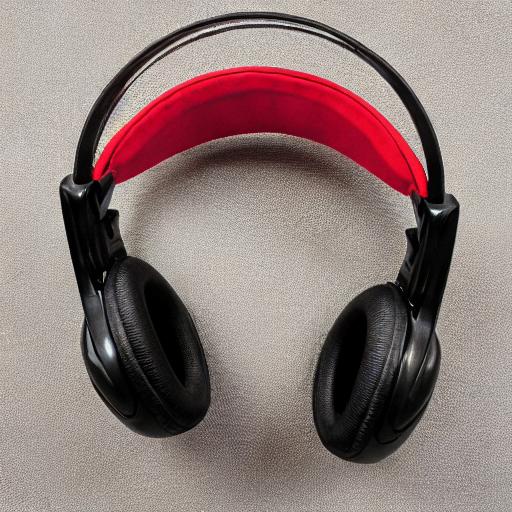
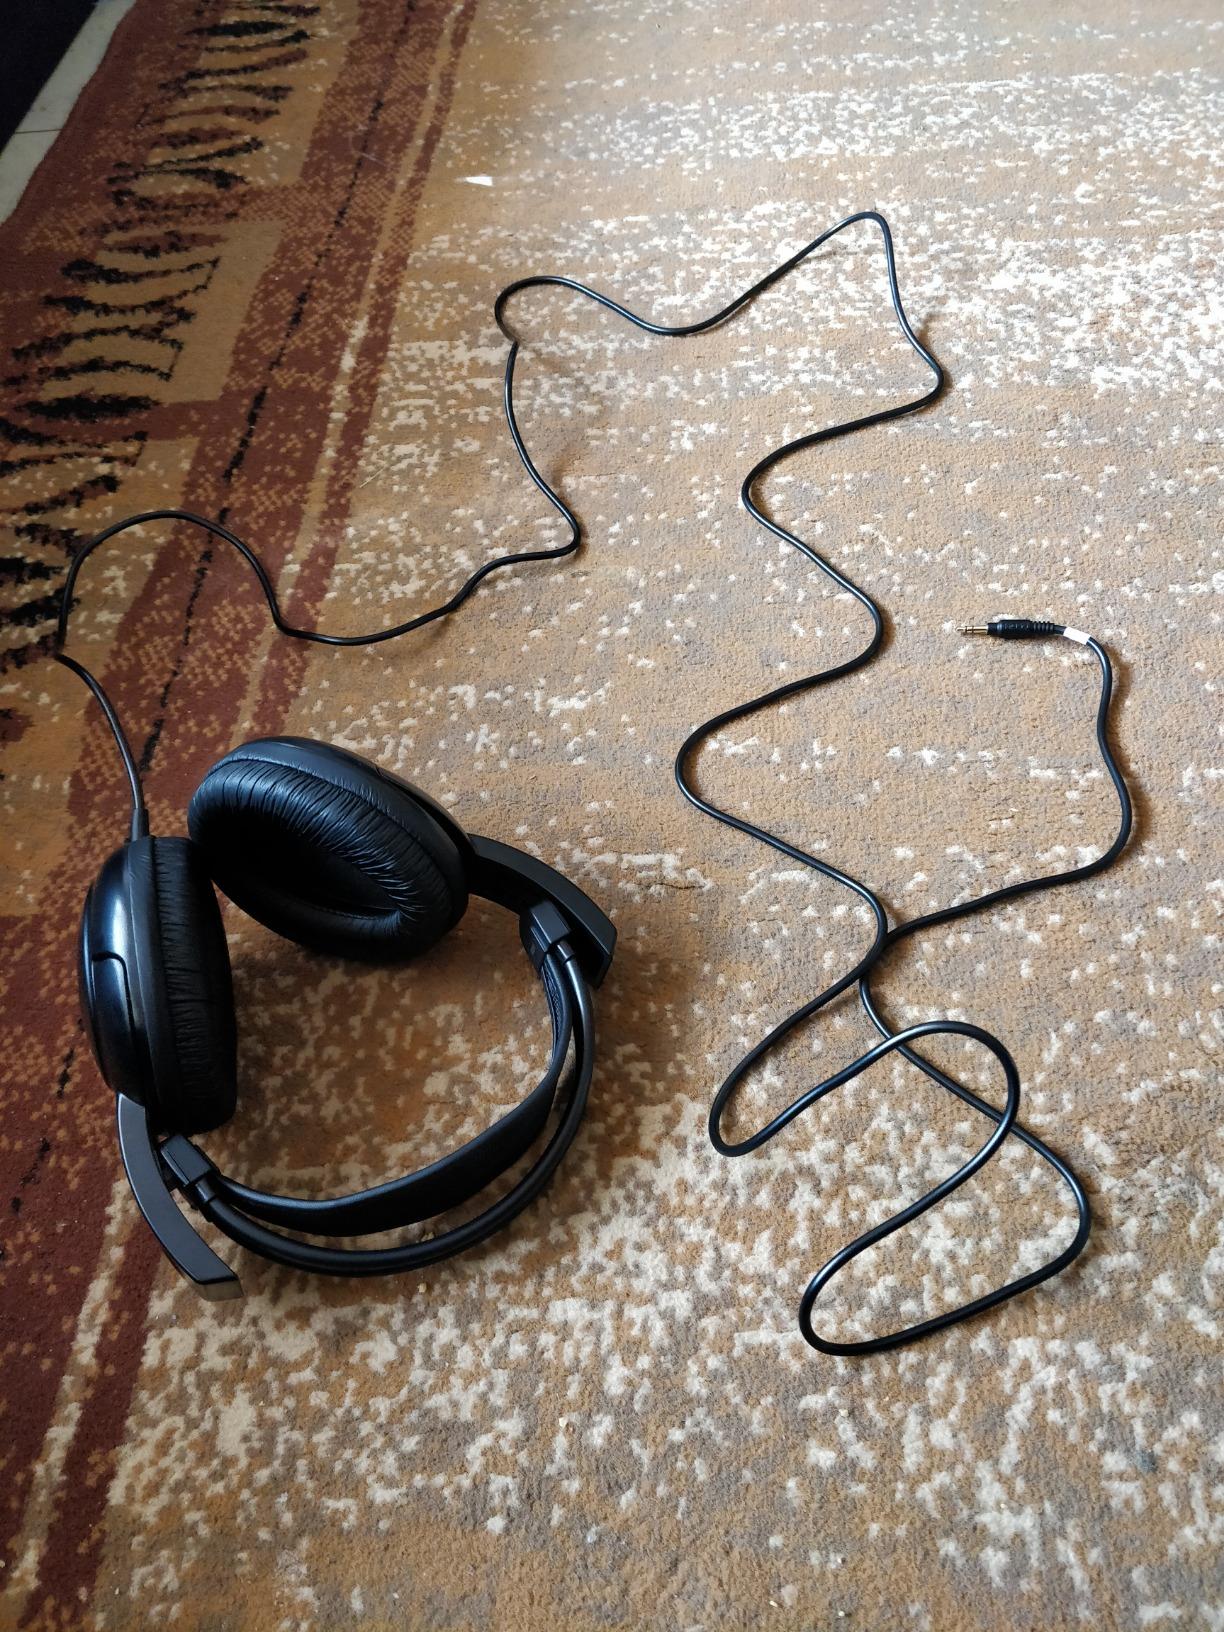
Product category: headphones
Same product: no